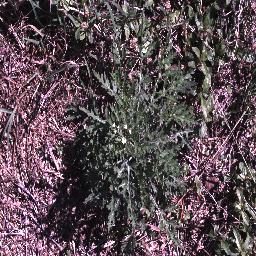
Label: parthenium